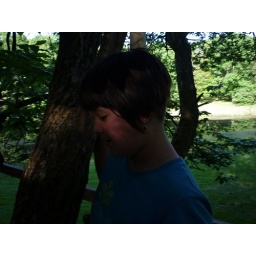
Rachel up in the tree house that is still being built.